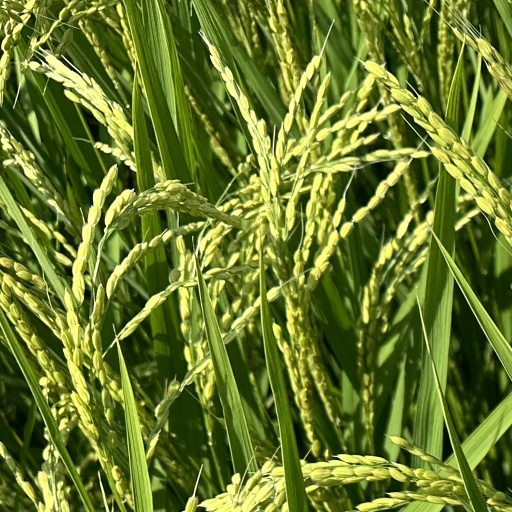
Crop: rice